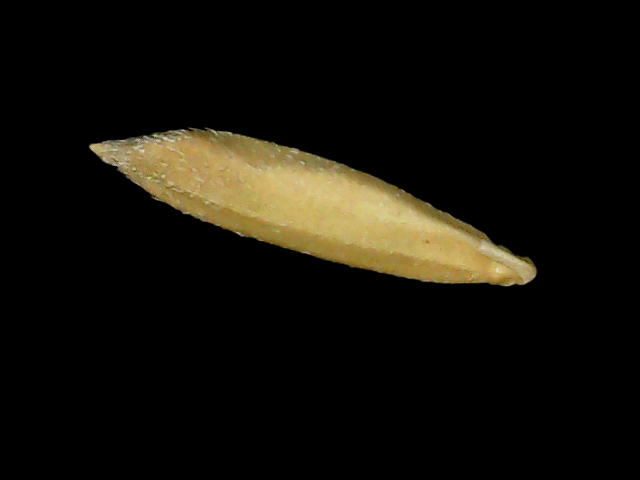
Rice variety: Binadhan14